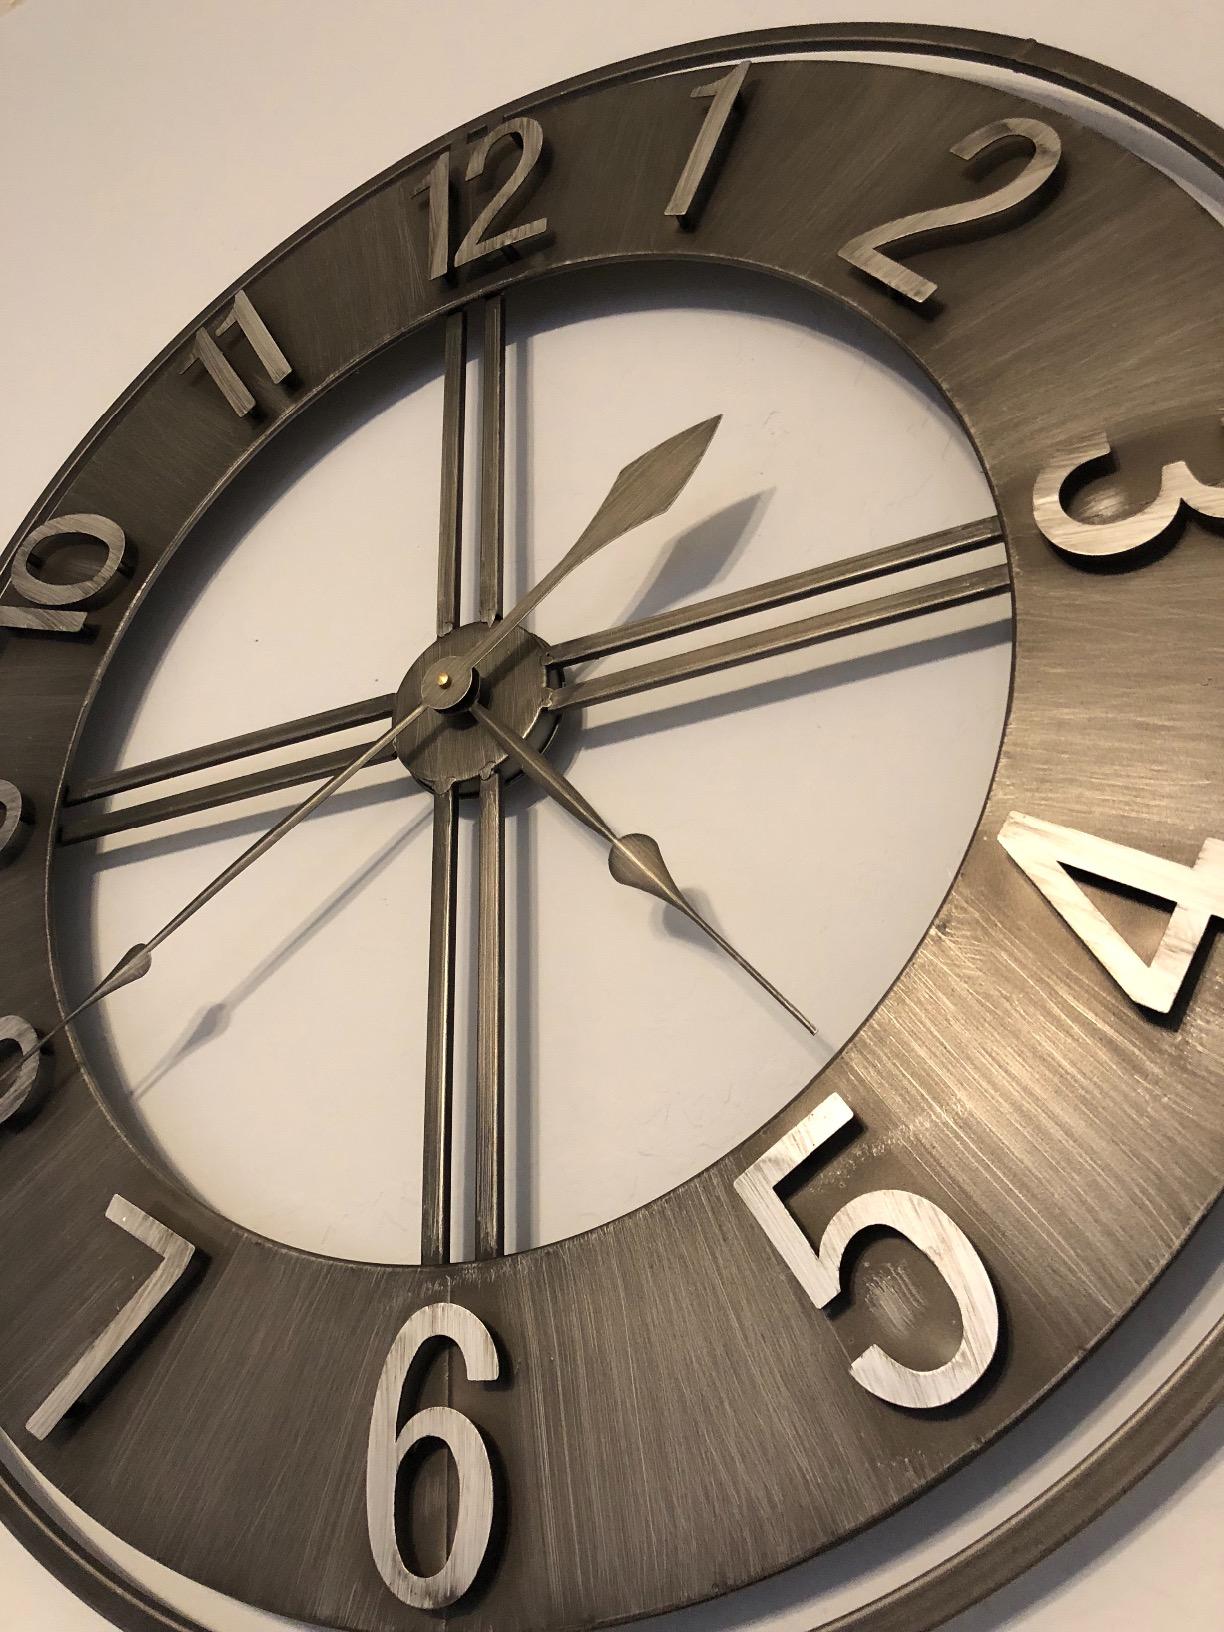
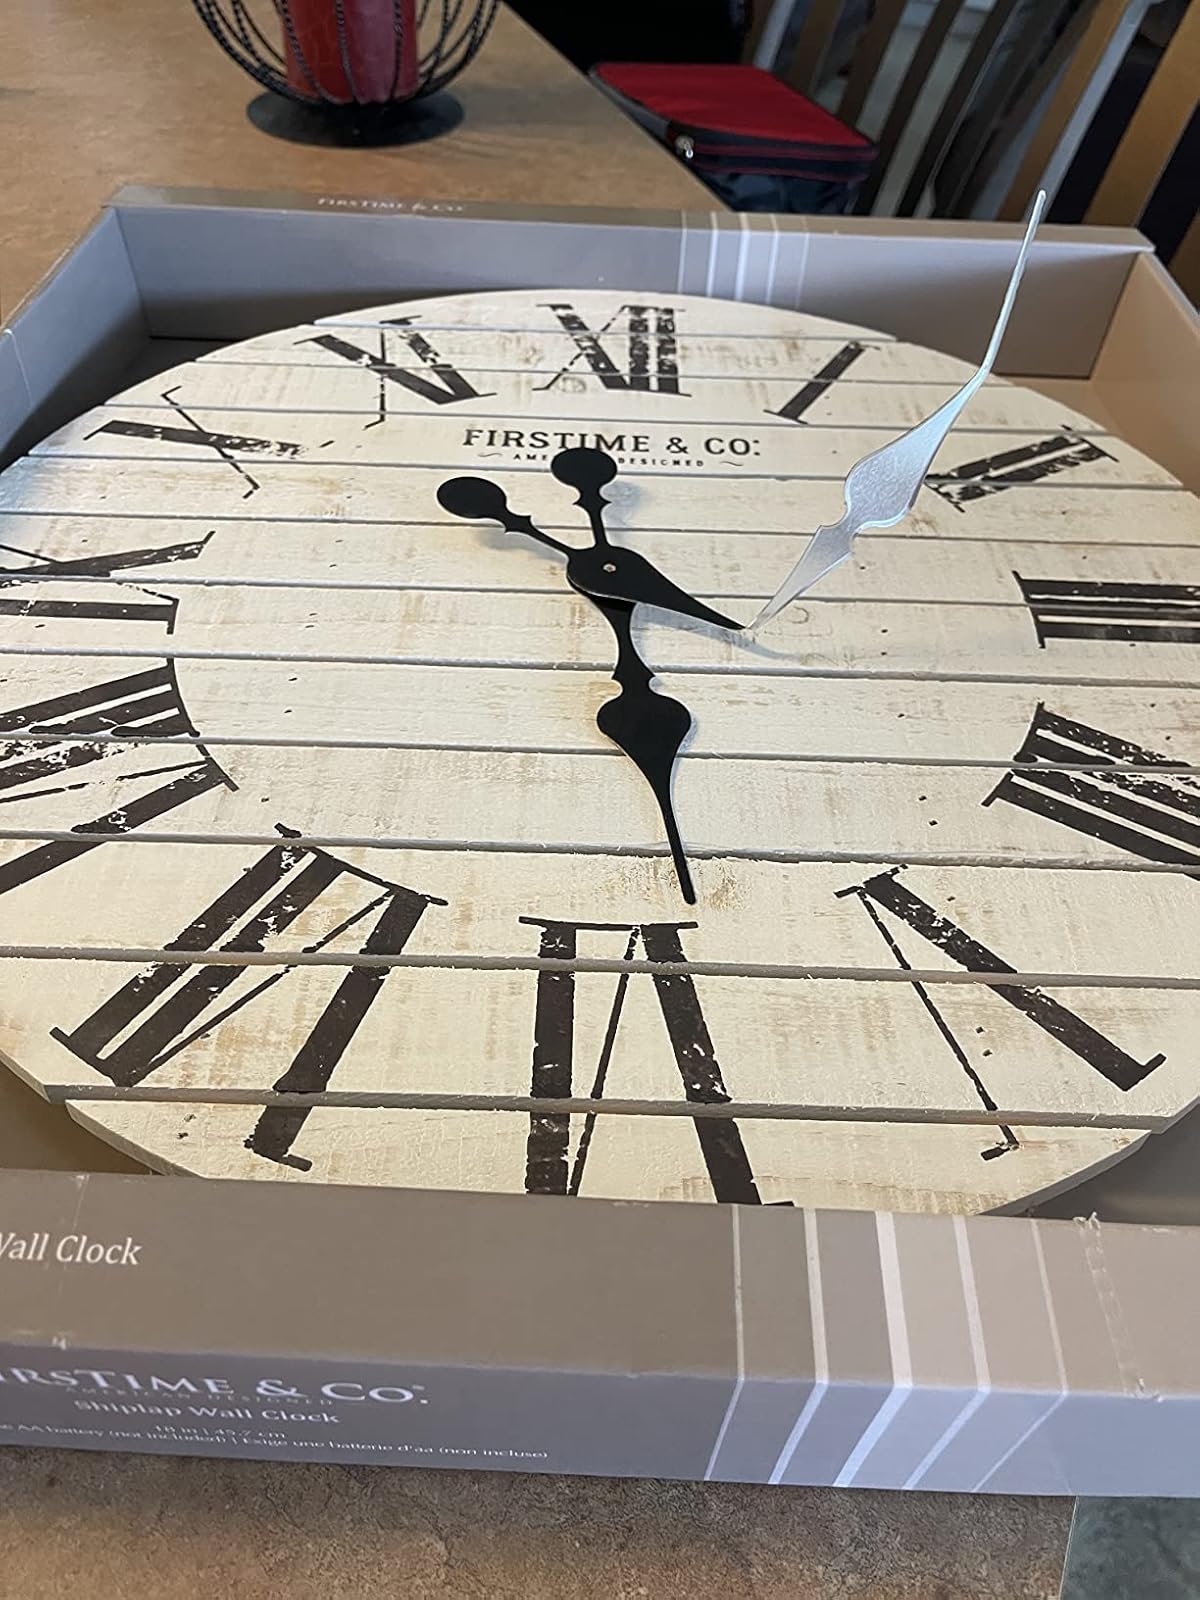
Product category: clock
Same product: no